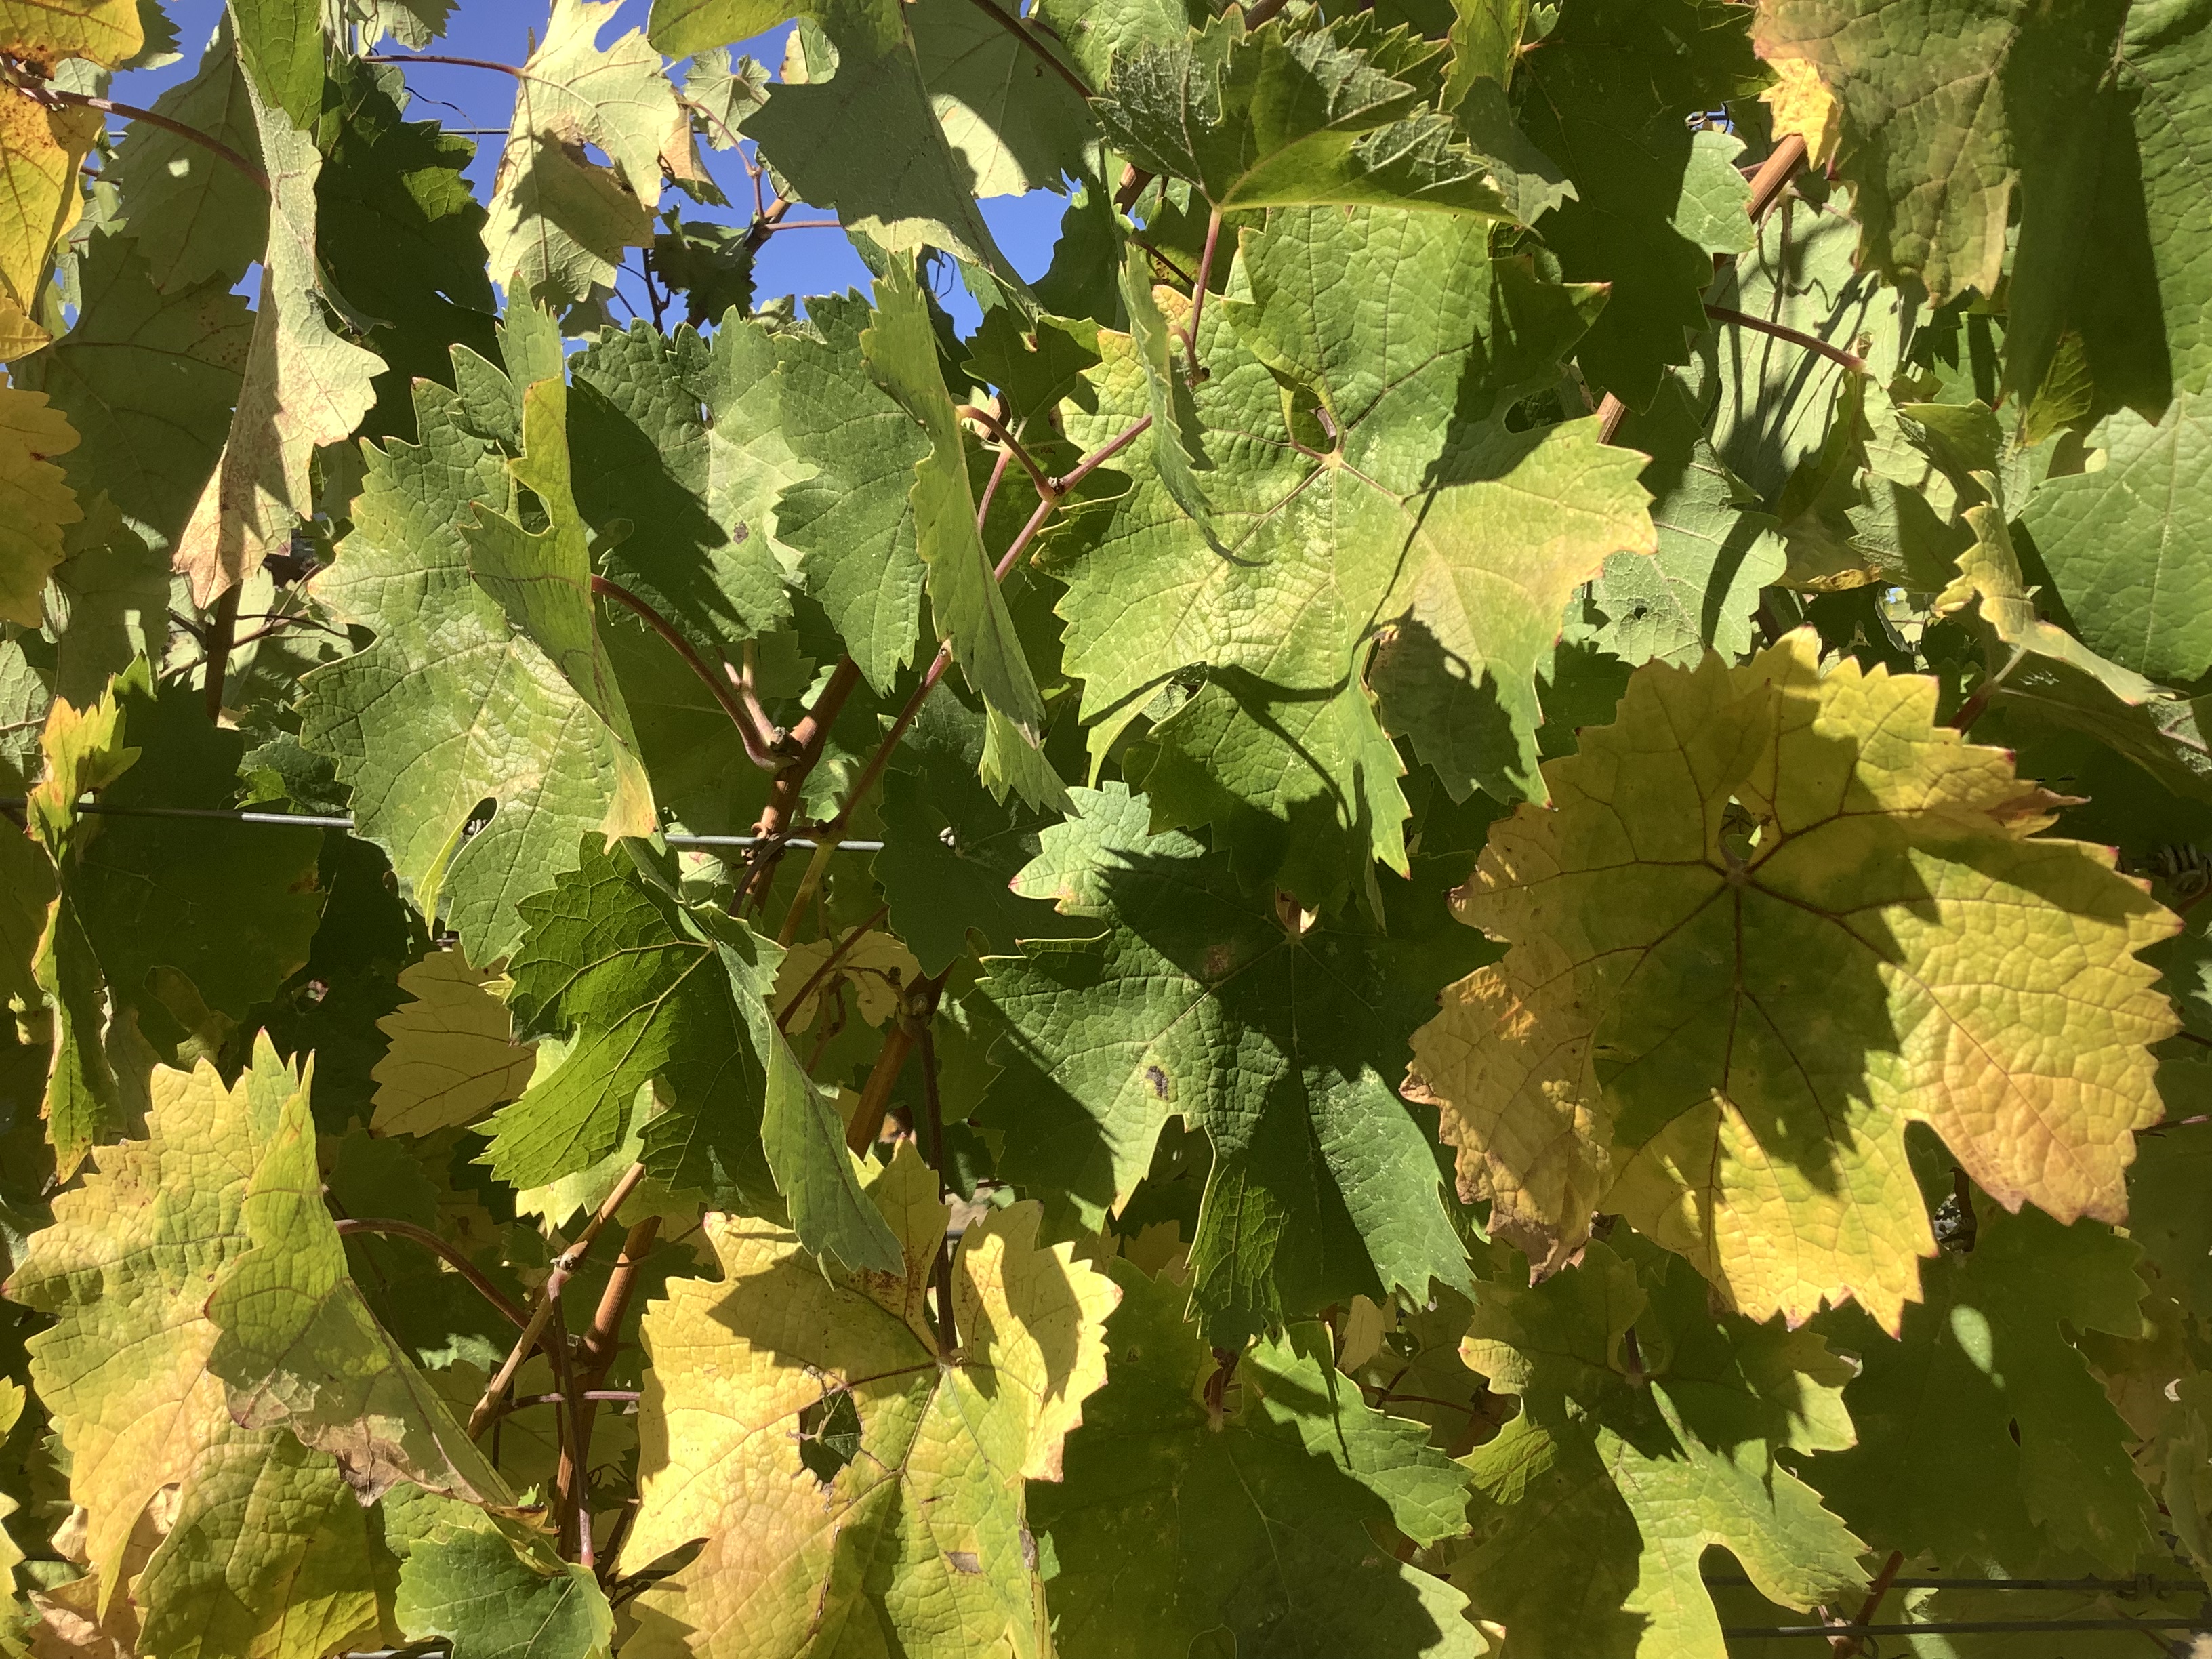
Label: No Virus